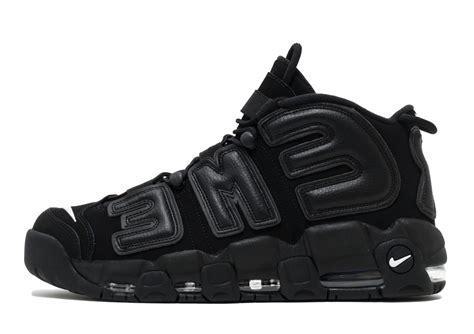
Brand: Nike
Model: Air More Uptempo 96